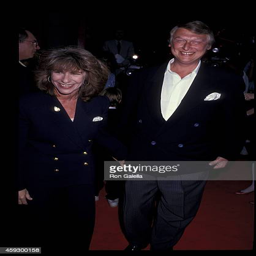
film director and film producer attend the premiere